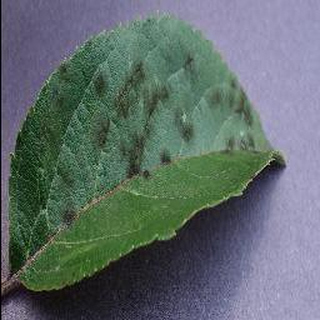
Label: apple_apple_scab